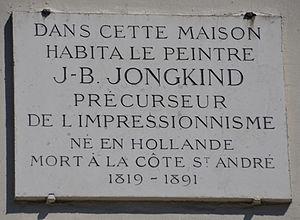
Johan Barthold Jongkind est un peintre, aquarelliste et graveur néerlandais, considéré comme l'un des précurseurs de l'impressionnisme.